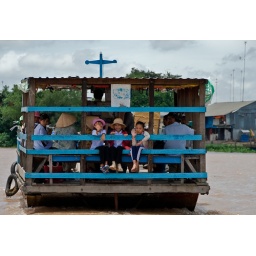
Three Vietnamese girls on a ferry boat wave to the camera, near Vinh Long (Vietnam).